Grand Banks of Newfoundland

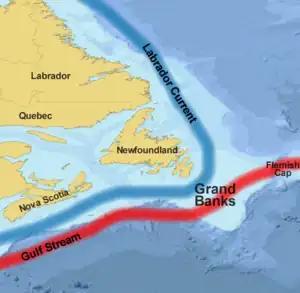
Map showing the Grand Banks

The Grand Banks of Newfoundland are a series of underwater plateaus south-east of the island of Newfoundland on the North American continental shelf. The Grand Banks are one of the world's richest fishing grounds, supporting Atlantic cod, swordfish, haddock and capelin, as well as shellfish, seabirds and sea mammals.